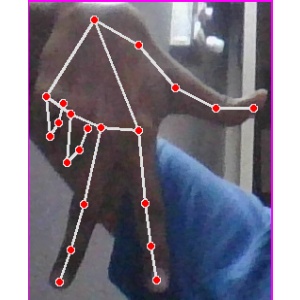
अक्षर: ग